Stina Wirsén

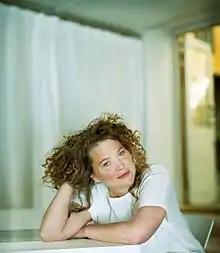
Stina Wirsén (2017) photo by Ulrika Zwenger

Stina Wirsén was born in 1968 in Älvsjö, Stockholm, Sweden to Carin and Christian Wirsén. She started making art in early childhood.